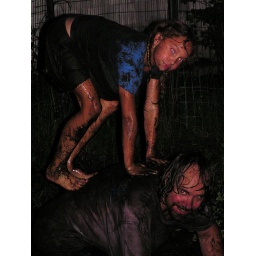
Scavenger Hunt: (May 07) #2 a dirty job...keeping this little girl entertained...sometimes means playing in the mud!